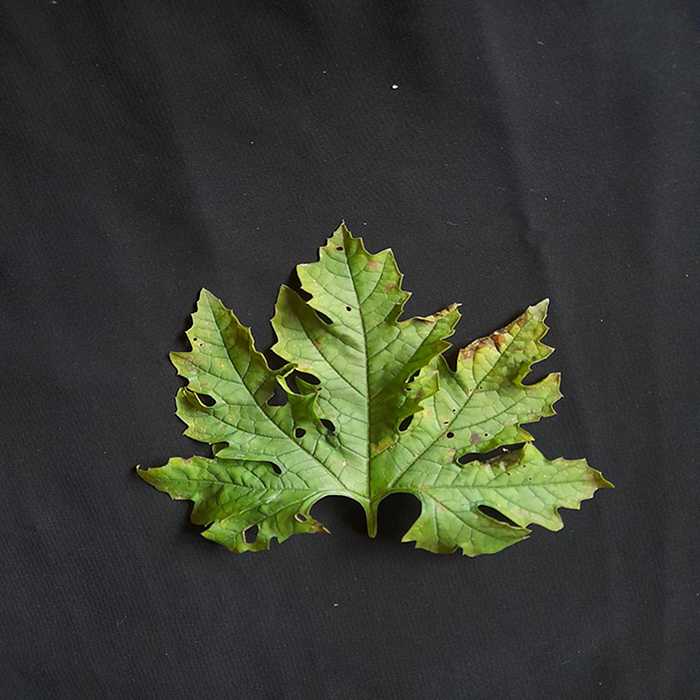
Plant: Bitter Gourd
Label: Downey mildew